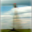
Label: rocket